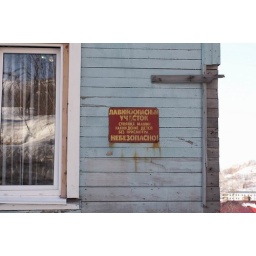
The table on the wall of a house in Petropavlovsk-Kamchatsky reads: 'Avalanche possible, be careful'.